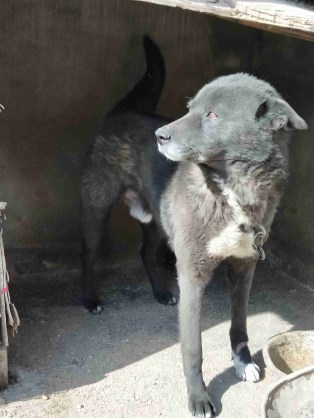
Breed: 3336-n000121-chinese_rural_dog